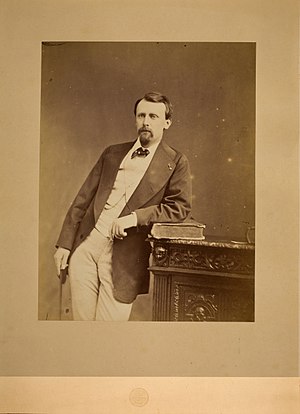
Vilhelm af Nederlandene (1840-1879)
Vilhelm af Nederlandene var Hollands kronprins og Luxembourgs arveprins i 1849–1879.